Vallée d'Aure

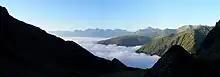
the vallée d'Aure under a sea of clouds

The vallée d'Are has the particularity of disposing of remarkable mineral deposits such as byssolite, tremolite or prehnite.